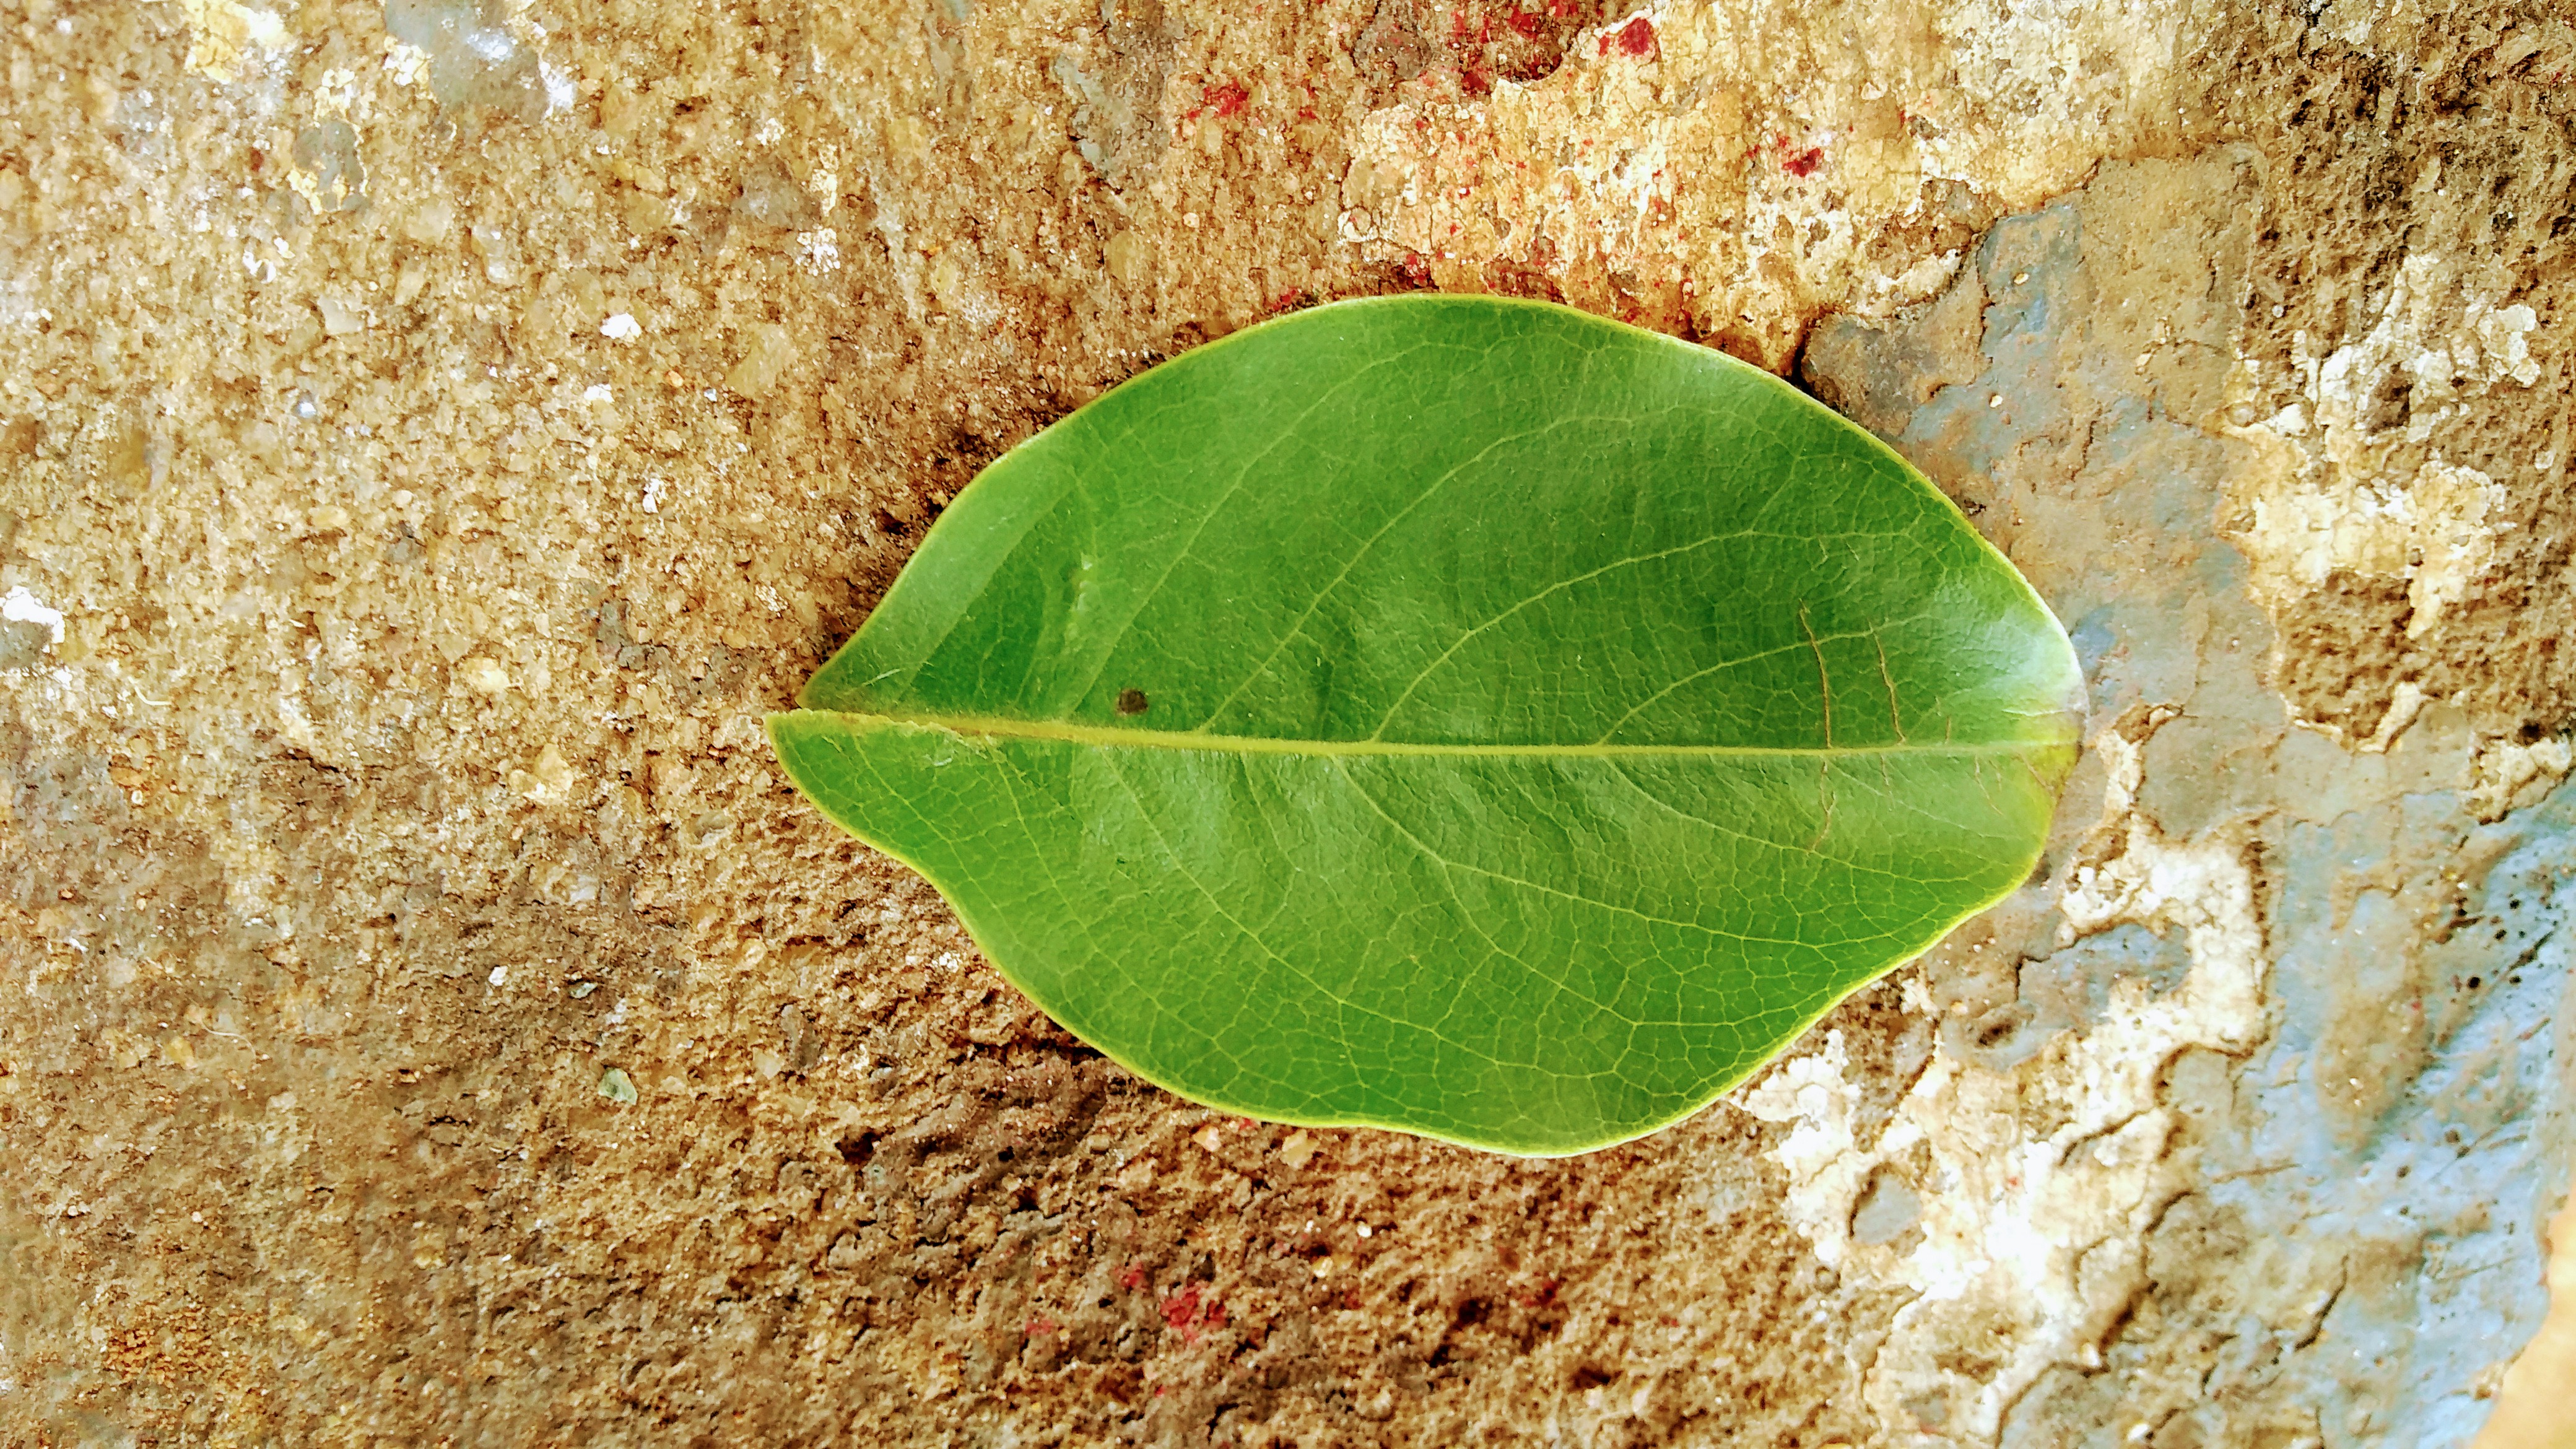
Plant: Sampige